Black radish

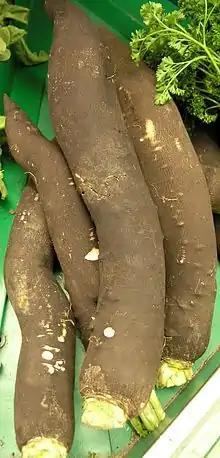
Black radish, long variety

Black radish is an annual plant whose root is encased in a black or dull brown skin and with a white flesh. Generally, black radish is bigger than spring radish varieties and grows around seven to ten centimeters in diameter or length. The plants can grow up to a height of . Depending on the variety, the radishes are round, cylindrical or elongated.